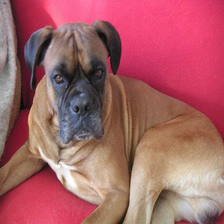
Species: dog
Breed: boxer